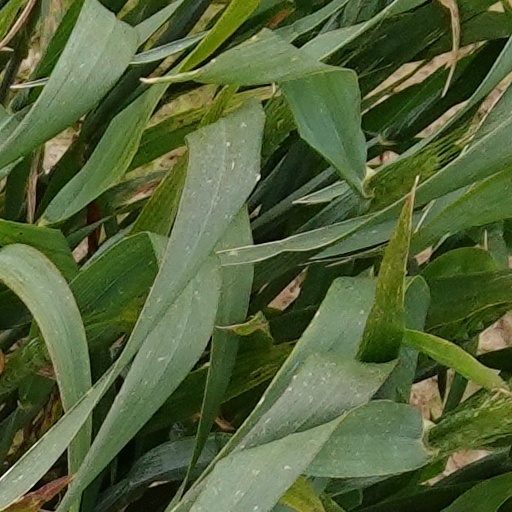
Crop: wheat